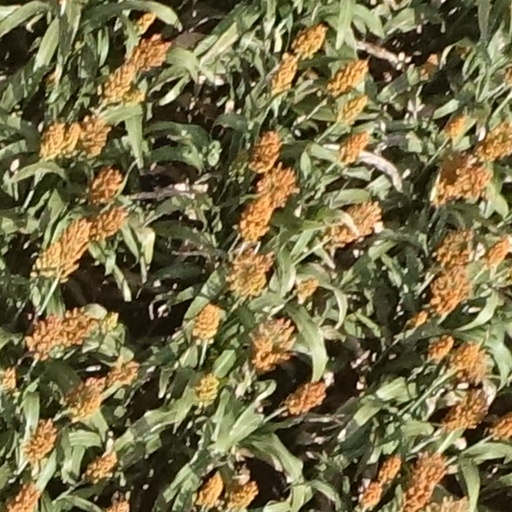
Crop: sorghum